Maes Manor

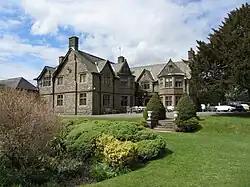
"A Jewel Stuck into a Lump of Lead"

Maes Manor is a country house near Blackwood, Caerphilly, Wales. It dates mainly from the early 20th century and is notable for its gardens, designed by Thomas Mawson. Now a hotel, Maes Manor is a Grade II listed building and its gardens and grounds are listed on the Cadw/ICOMOS Register of Parks and Gardens of Special Historic Interest in Wales.